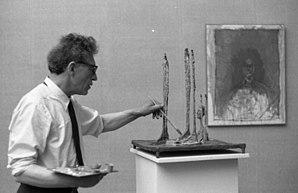
Alberto Giacometti est un sculpteur et un peintre suisse, né à Borgonovo, dans le val Bregaglia, le 10 octobre 1901, et mort à Coire, le 11 janvier 1966.